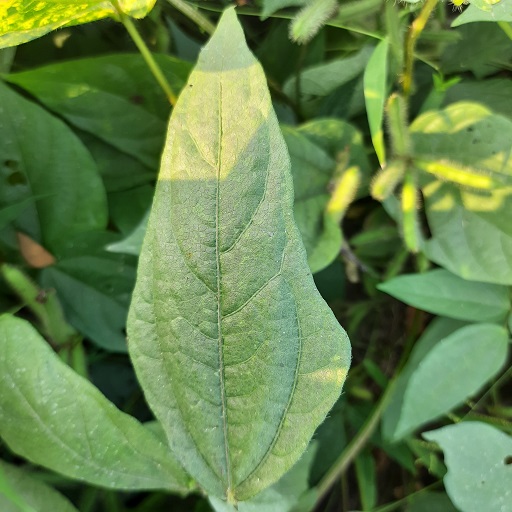
Label: Healthy